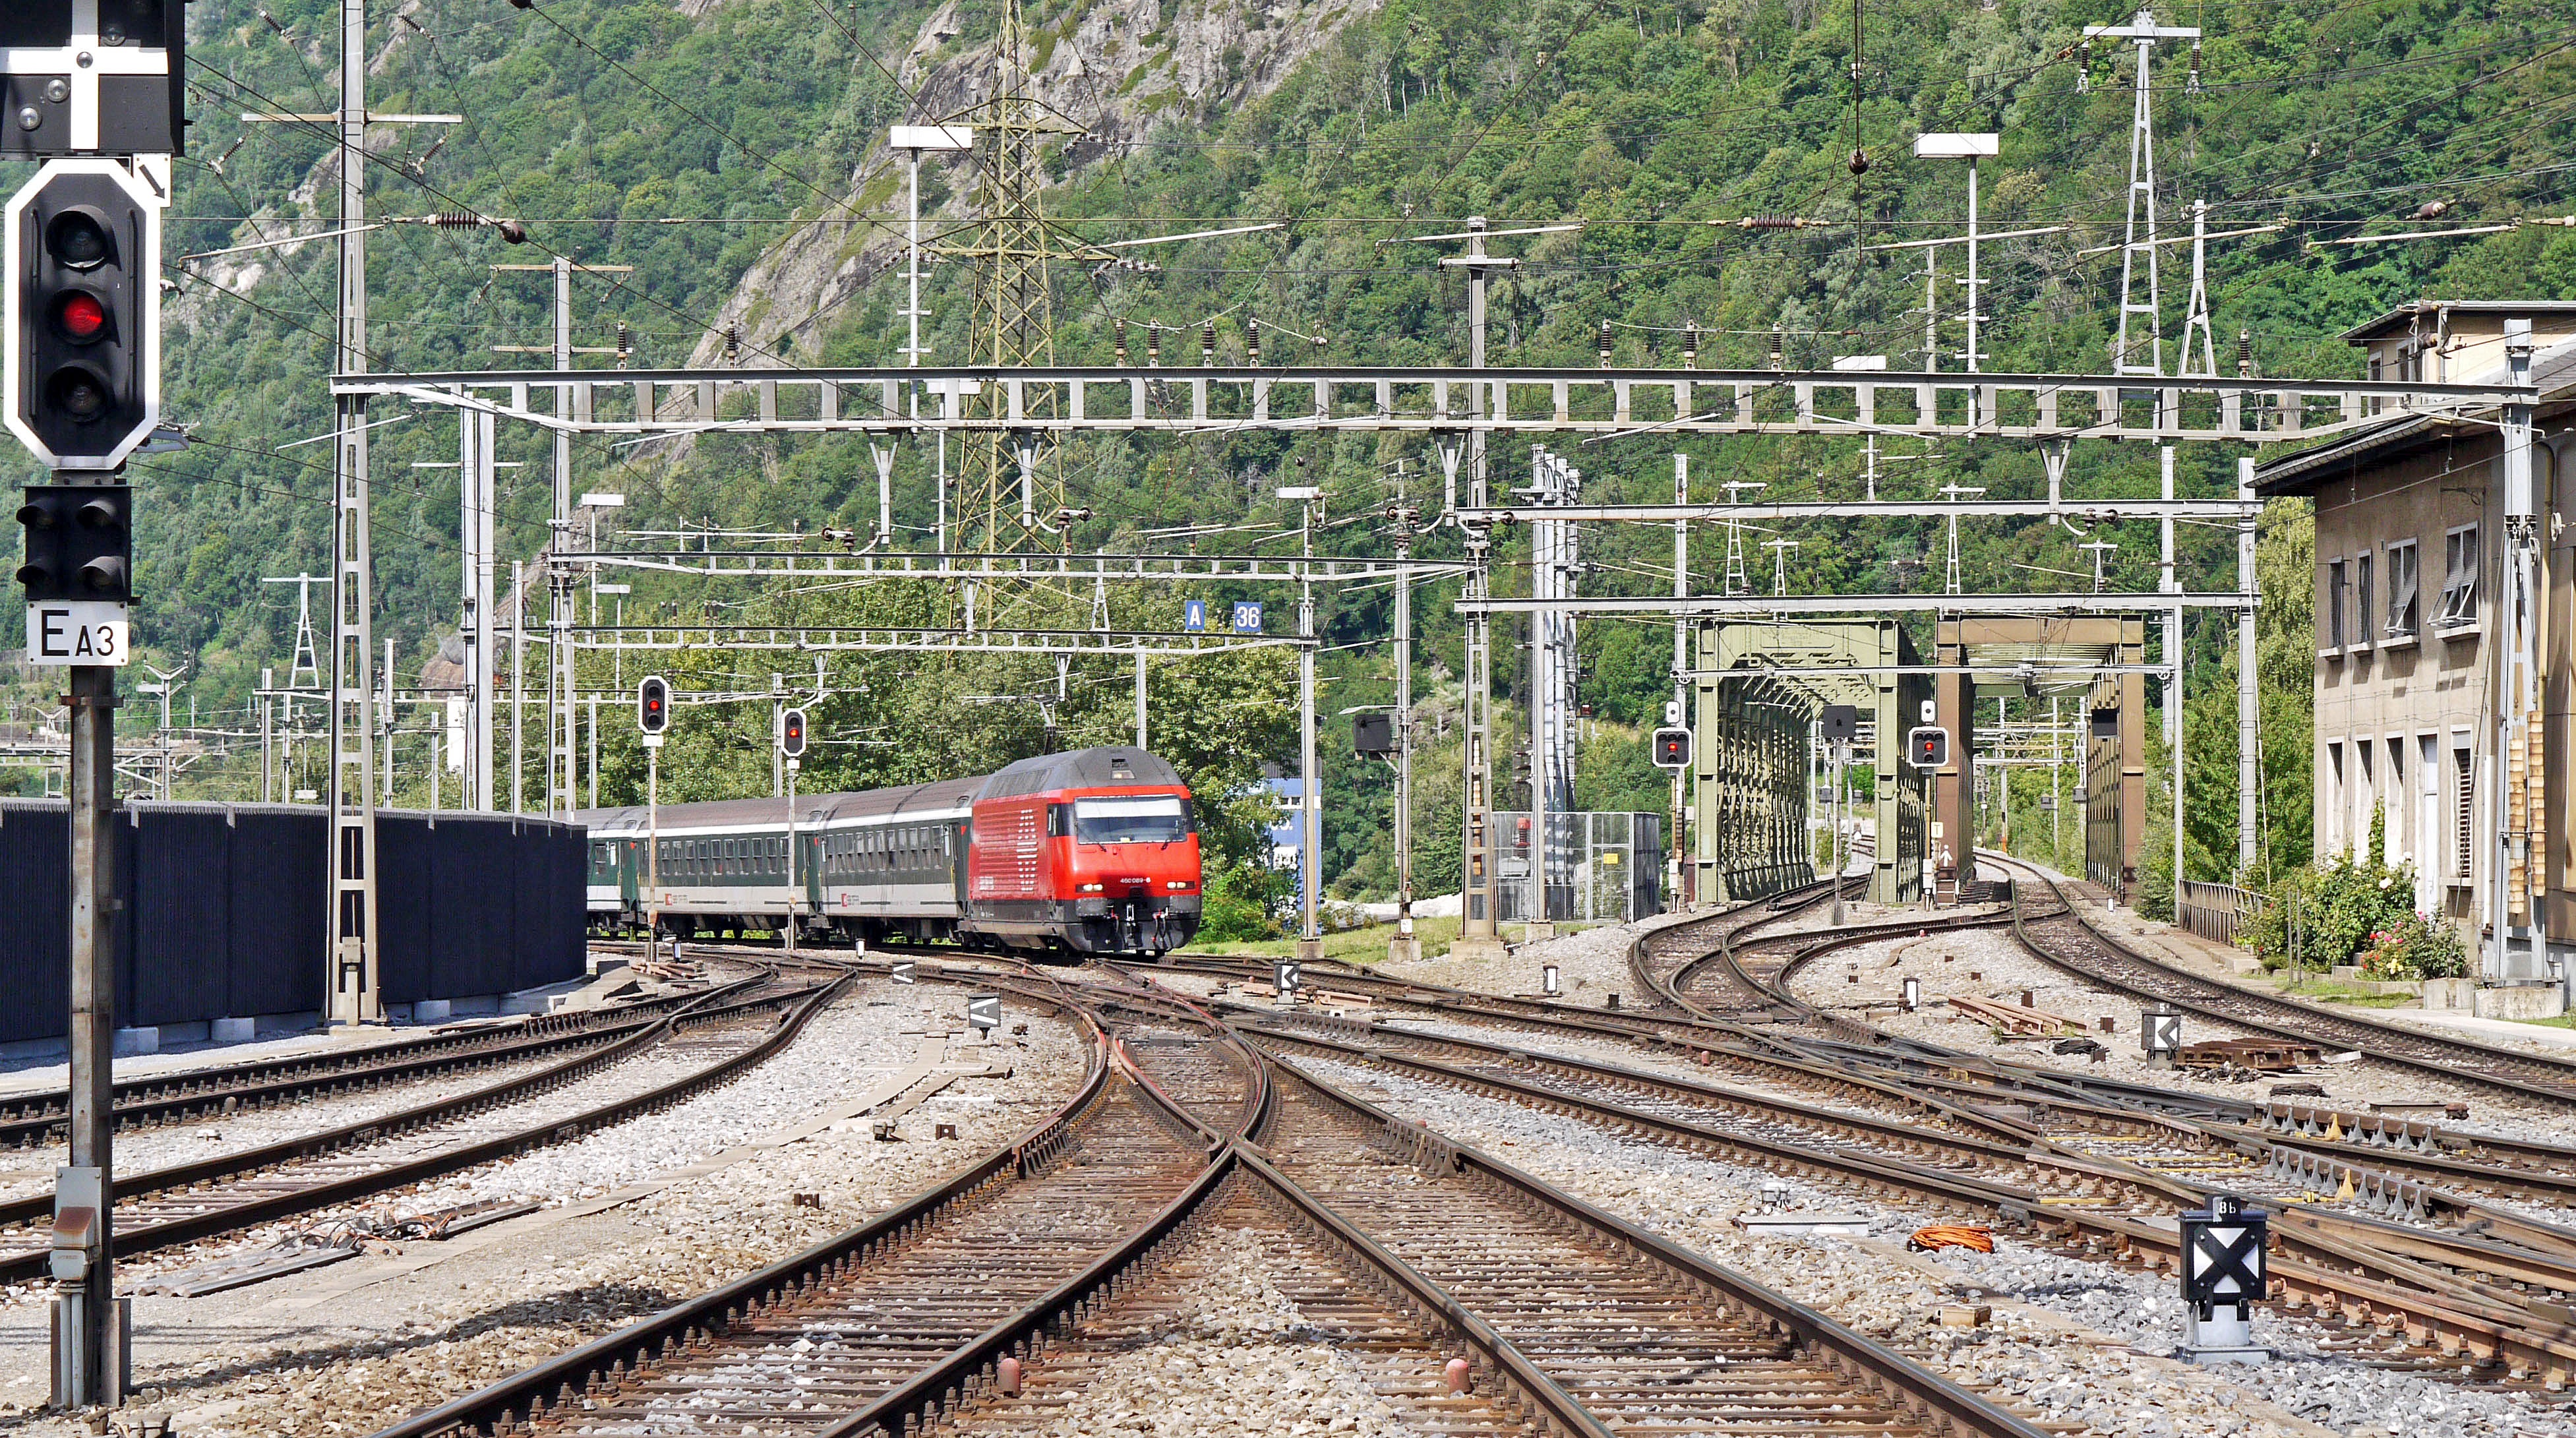
branch, track, railway, train, transport, vehicle, train station, electricity, lane, public transport, locomotive, mountainside, switzerland, seemed, central station, sbb, gateway, brig, rail transport, gleise, electric locomotive, rail traffic, valais, ffs, rhone valley, cff, hbf, station entrance, yield, brig west, bls, rh nebr cken, soft roads, prior to course, br 460, lok 2000, express train, railway knot, swiss federal railways, bern l tschberg simplon railway, l tschberg, soft lanterns, residential area, rolling stock, metropolitan area, railroad car